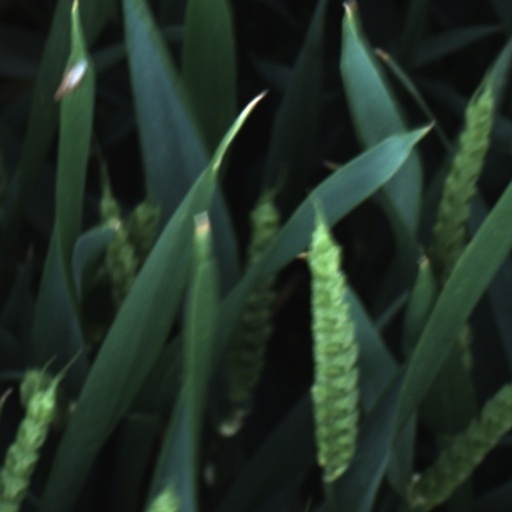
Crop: wheat